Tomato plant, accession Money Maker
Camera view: bottom (45 deg); turntable rotation: 330 degrees
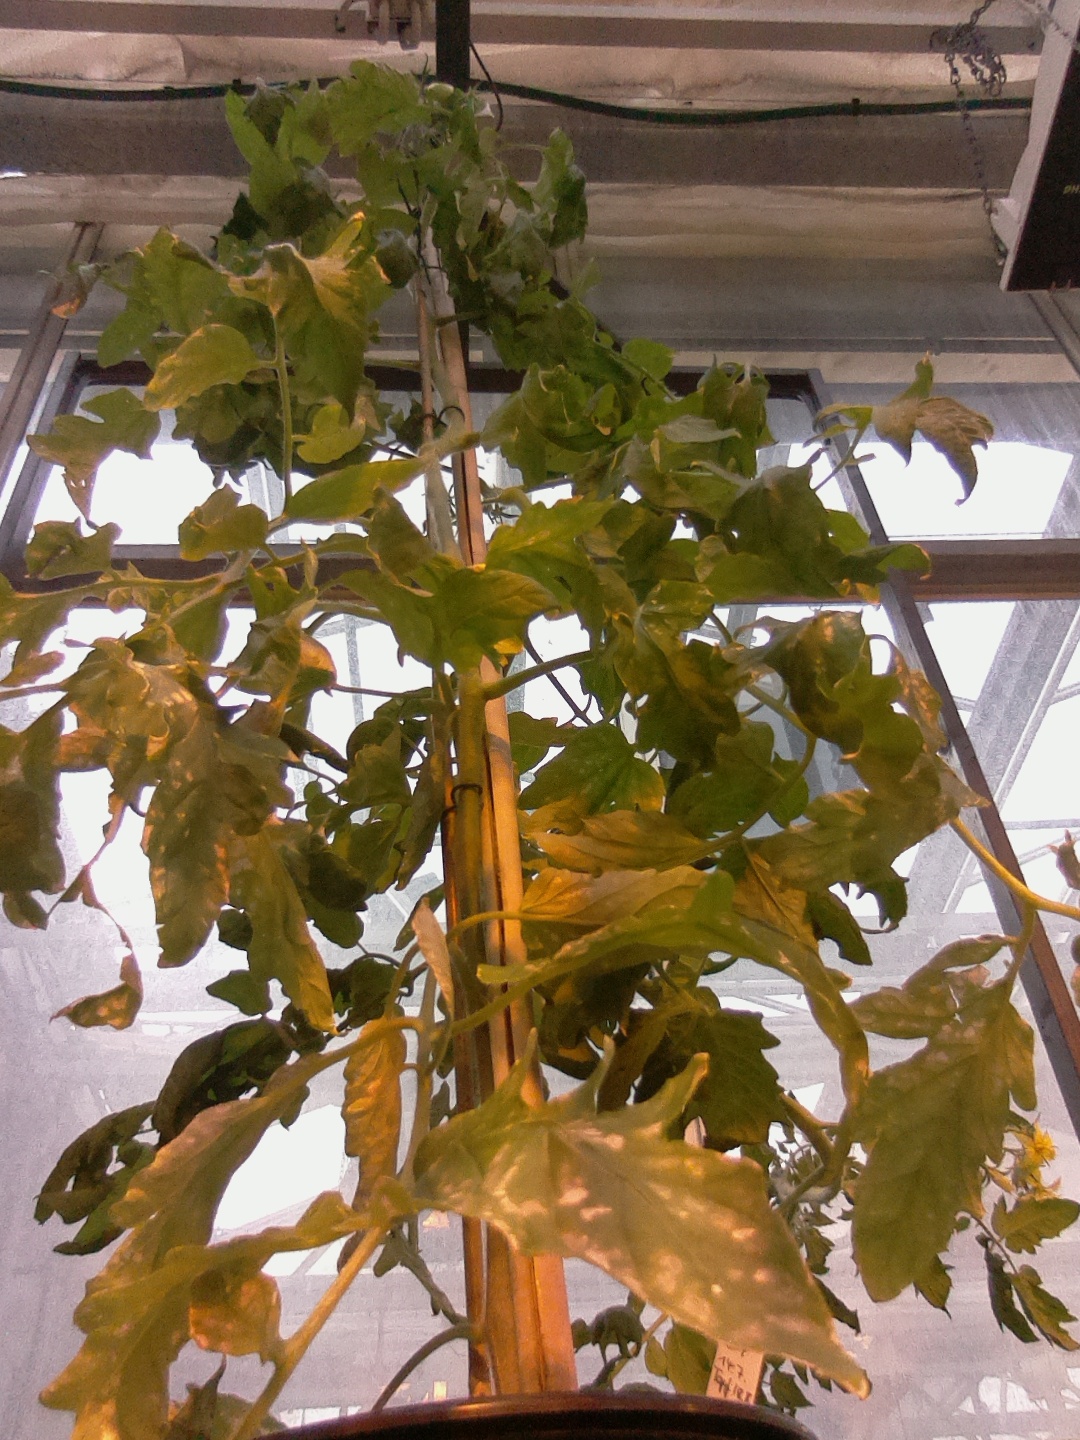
BBCH growth stage 73: 30%-40% of final fruit size